Simon of the Desert

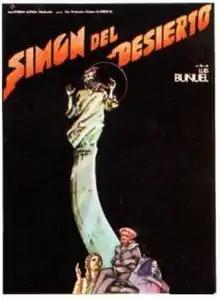
Original film poster

Simon of the Desert is a 1965 Mexican surrealist satirical comedy film directed by Luis Buñuel and starring Claudio Brook and Silvia Pinal. It is loosely based on the life of the ascetic 5th-century Syrian saint Simeon Stylites, who lived for 39 years on top of a pillar. The screenplay was co-written by Buñuel and his frequent collaborator Julio Alejandro.